John T. Daniels

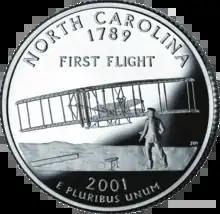
Daniels' photograph was adapted for the North Carolina quarter in the 50 State Quarters program

John Thomas Daniels Jr. (July 31, 1873 – January 31, 1948) was a member of the U.S. Life-Saving Station in Kill Devil Hills, North Carolina, who took the photograph of the first powered flight on December 17, 1903. The flight was by the Wright brothers flying their "Wright Flyer". Daniels, who had never seen a camera before, later said that he was so excited by seeing the "Flyer" rising that he was unsure if he had squeezed the bulb triggering the shutter. The camera that he operated was a Gundlach Korona V view camera, which used 5-by-7-inch glass-plate negatives. The camera was owned by the Wright brothers, who were careful to record the history-making moment, and also to preserve a record for any future patent claims. The plate was not developed until the Wright Brothers returned to Ohio.